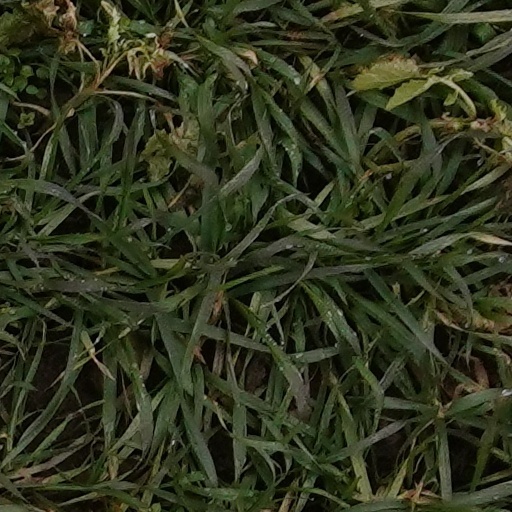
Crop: wheat